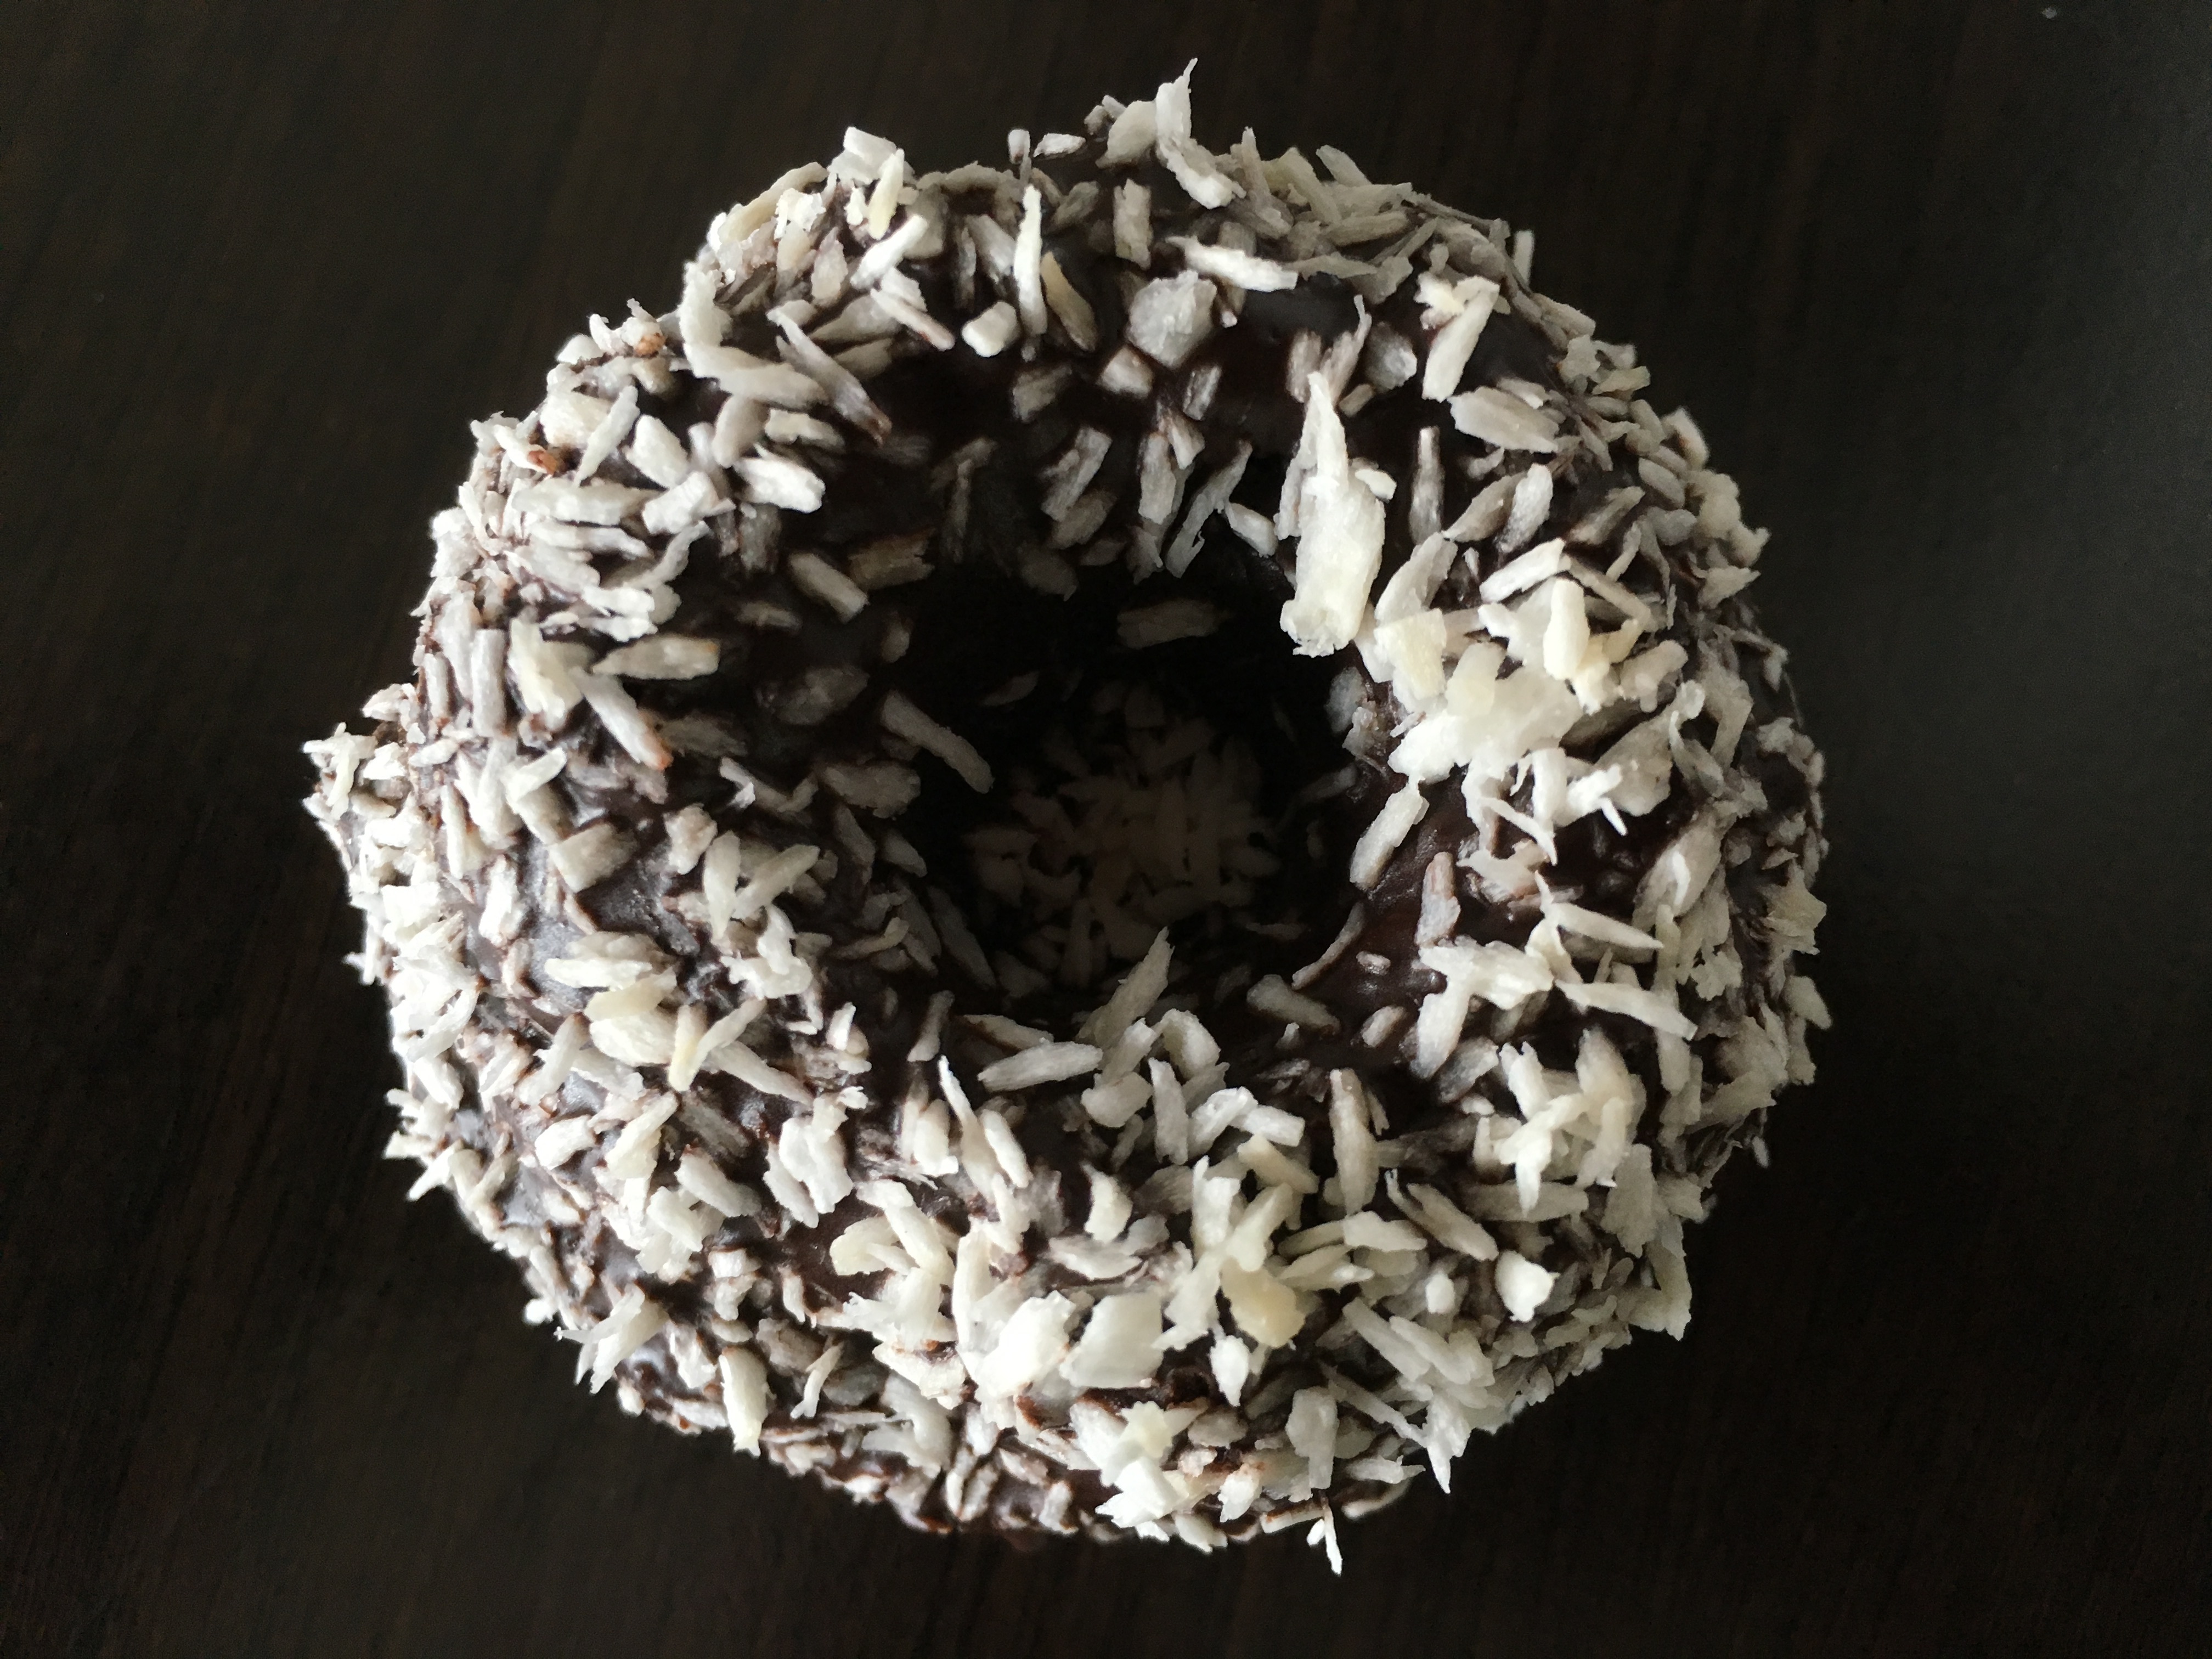
sweet, flower, food, chocolate, dessert, lighting, eat, delicious, cake, ornament, sweet dish, bake, christmas decoration, even baked, pastries, sugar, baked goods, unhealthy, gugelhupf, coconut klocken